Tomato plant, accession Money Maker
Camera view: tilt-top (135 deg); turntable rotation: 0 degrees
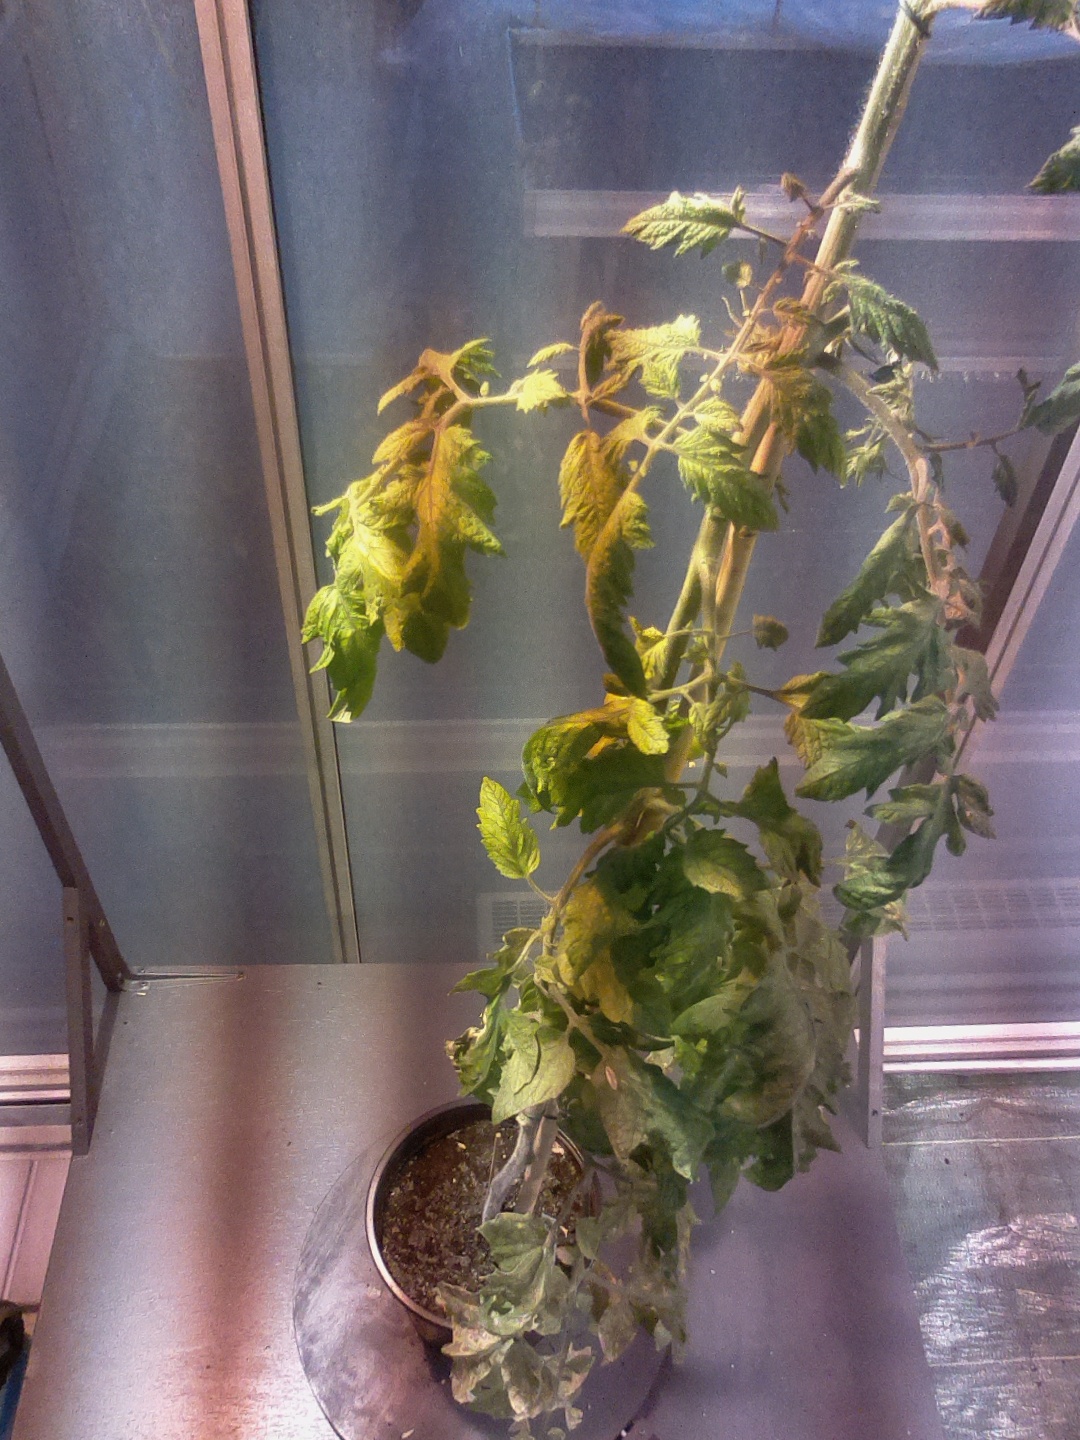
BBCH growth stage 76: 60%-70% of final fruit size